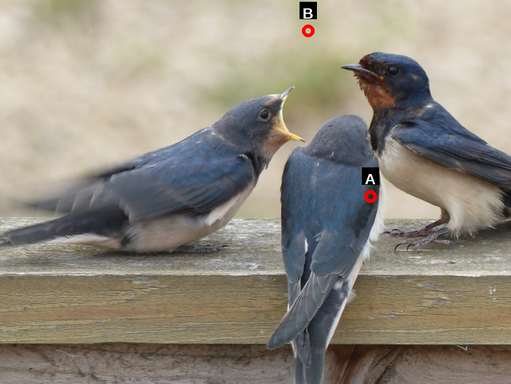
Question: Two points are circled on the image, labeled by A and B beside each circle. Which point is closer to the camera?
Select from the following choices.
(A) A is closer
(B) B is closer
Answer: A